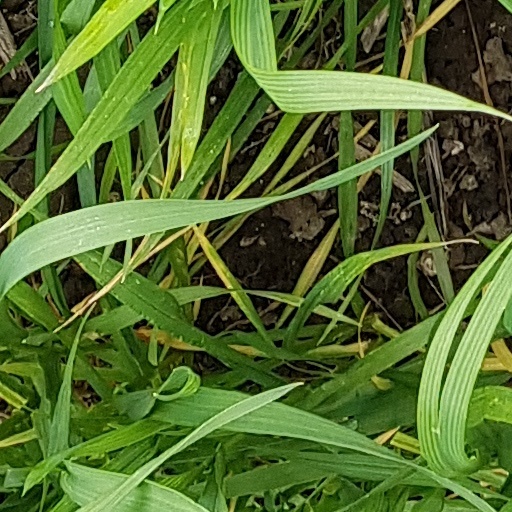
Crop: wheat